Choir

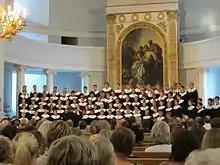
The boychoir Cantores Minores in the Helsinki Cathedral in 2013

One of the main classifications of choirs is by gender and age since these factors have traditionally been thought to affect how a choir sounds and what music it performs. The types are listed here in approximate descending order of prevalence at the professional and advanced amateur or semi-professional levels.